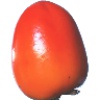
Label: kaki